Rick Lax

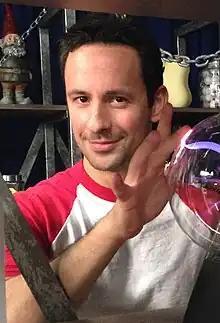
Lax in May 2014

Rick Lax (born April 17, 1982) is an American author, entertainer, and magician. He is a notable creator of viral content on Facebook.